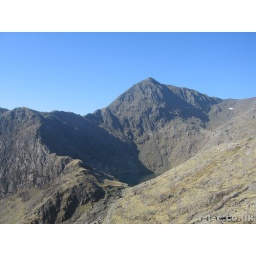
The Snowdon summit comes into view rising above the beautiful mountain lake Glaslyn.